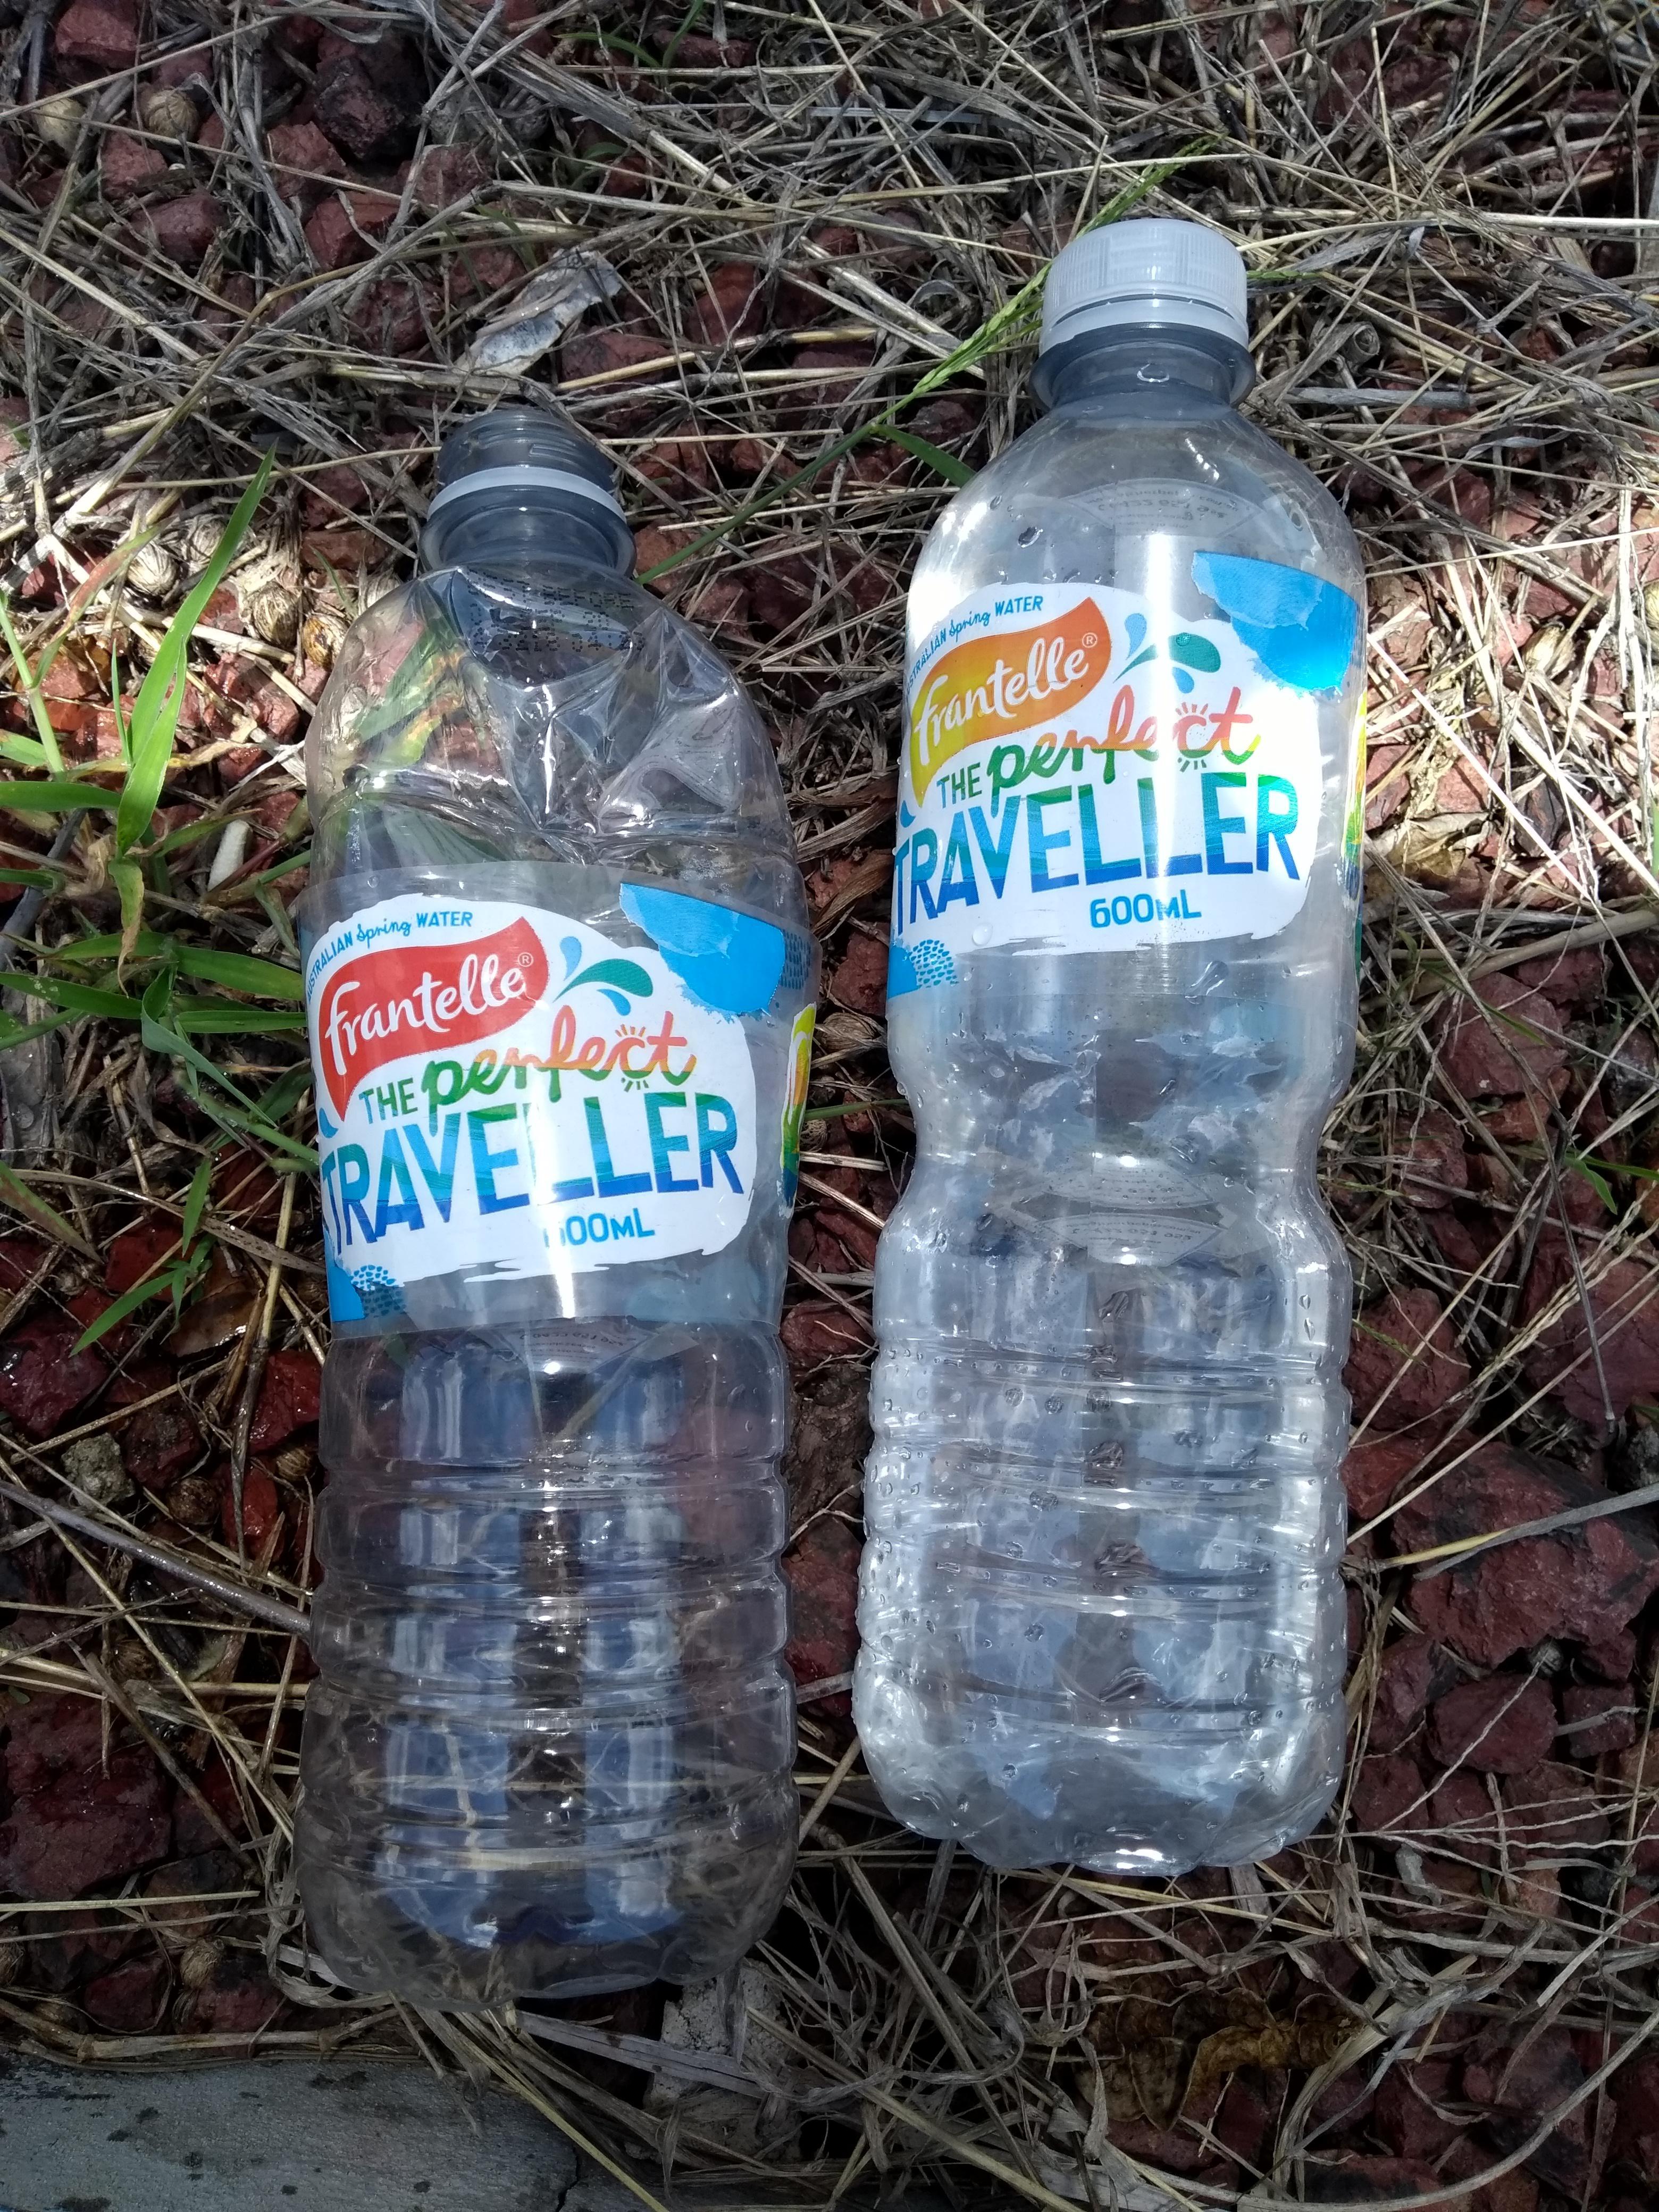
Object: Clear plastic bottle (Bottle)

Object: Clear plastic bottle (Bottle)

Object: Plastic bottle cap (Bottle cap)